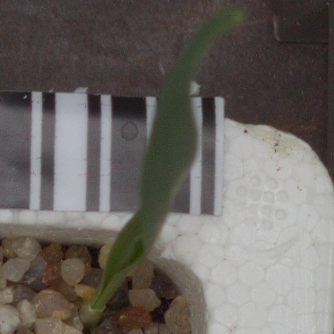
Label: common_wheat